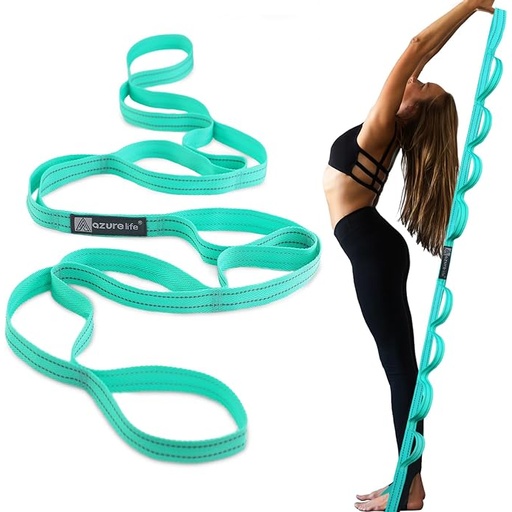
Premium Durable Stretch Straps with Loops, Stretching Strap for Physical Therapy, Multi-Loop Yoga Strap Fitness Exercise Strap for Yoga, Pilates, Dance, Flexibility&Exercise
About This 【DIMENSIONS】: Length 76" / Width 1", 10 Non-elastic loops. 【MATERIAL】: Made of premium polyester fabrics webbing, Non-elastic, Eco-friendly dyeing, Tight-knit technique, Double lock seam, This all makes our strap much softer&sturdier than others. we believe in creating a line of yoga accessories that would inspire people around the world. 【MULTI-USE】: Multi-Loops allow gradual exercises and obtaining deeper poses without a partner no matter if you are a beginner or advanced. It is suitable for people who practice ballet, dancing, running. as well as for use in physical therapy, Pilates and yoga routines. 【BENEFIT】: Multiple hand-holds along the strap allows for progressive unassisted stretching with greater control. Use this stretch strap to prepare for daily activities, prevent injury, alleviate tightness, increase flexibility and improve range of motion. 【What You Get】One premium stretch strap(size: 76"x1"), simple illustrated workout guide with 9 exercises, our Worry-Free 12-month, friendly customer service, 100% satisfied or fully refunded! Overview Brand : A AZURELIFE Material : Polyester Color : #1-Green Item Weight : 75 Grams Style : Dance
Brand: AAZURELIFE
Category: Sporting Goods > Fitness & General Exercise Equipment > Yoga & Pilates > Yoga Mat Bags & Straps > Yoga Mat Straps